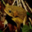
Label: frog